Solla-Carcaba Cigar Factory

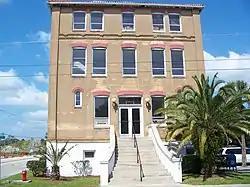

The Solla-Carcaba Cigar Factory (also known as the Pamies-Arango Cigar Factory) is the last standing historic cigar factory in the Lincolnville Historic District. The building is located at 88 Riberia Street in St. Augustine, Florida and was added to the U.S. National Register of Historic Places on May 6, 1993. Current owners, Vista Hotels VIII, Inc., and its principal, Kanti Patel, are in the process of converting the building from its current use as professional office space to a Hilton-branded boutique hotel to be named, "The Factory."